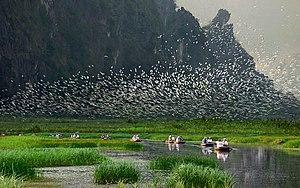
Cet article recense les zones humides du Viêt Nam concernées par la convention de Ramsar.